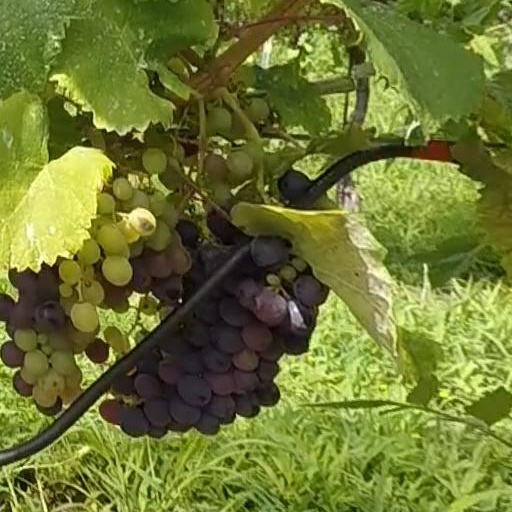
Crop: grape